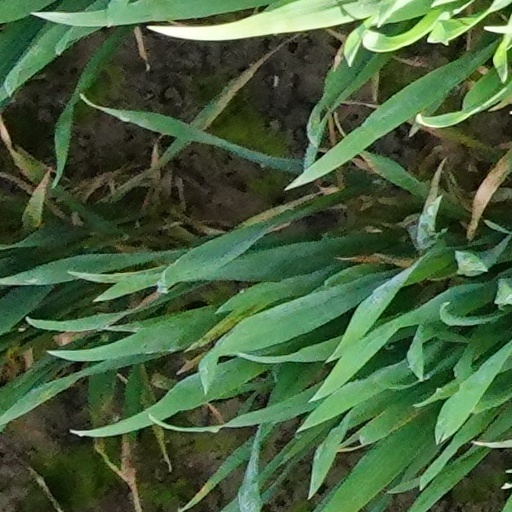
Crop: wheat